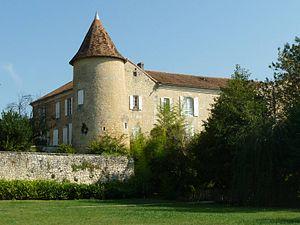
mairie de Blanzaguet-Saint-Cybard (16), France
Blanzaguet-Saint-Cybard est une commune du Sud-Ouest de la France, située dans le département de la Charente.
Le château de Blanzaguet est sur la commune de Blanzaguet-Saint-Cybard en Charente.
La famille de Galard est une famille subsistante de la noblesse française originaire de Condom en Gascogne.